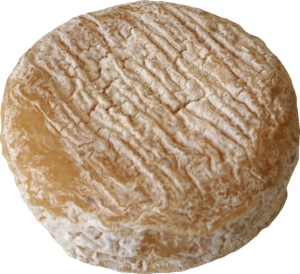
Le tourisme est une ressource majeure de l'Ardèche. Située au sud-est de la France, elle est l’un des huit départements de la région Rhône-Alpes, le Rhône lui servant de frontière naturelle sur 135 km. Entre Auvergne et Provence, l’Ardèche bénéficie d’influences continentales et méridionales, visibles dans son climat et sa végétation.
La cuisine provençale est une cuisine traditionnelle qui allie une grande diversité de produits de Provence méditerranéenne. Elle est historiquement avant tout tributaire, dès le Moyen Âge, de la prise du pouvoir des comtes de Provence dans le royaume de Naples, après la bataille de Bénévent en 1266, puis de l'installation des papes à Avignon. Elle n'en a pas moins évolué au cours des siècles suivants, en particulier avec l'arrivée des produits comestibles du Nouveau Monde.